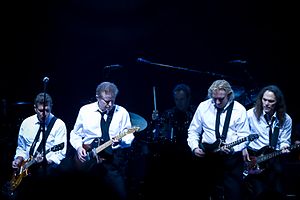
Eagles
Eagles (venstre mod højre): Glenn Frey, Don Henley, Joe Walsh og Timothy B. Schmit under deres Long Road Out of Eden Tour
"Eagles er et amerikansk rockband, der blev dannet i Los Angeles i 1971 af Glenn Frey, Don Henley, Bernie Leadon og Randy Meisner. Med fem nummer-et hits, herunder sangen Hotel California, seks Grammy Awards, fem American Music Awards, seks nummer-et albums var Eagles en af de meste succesrige musikgrupper i 1970'erne. Ved udgangen af 1900-tallet var deres to albums Their Greatest Hits og Hotel California rangeret blandt de 20 bedst sælgende albums i USA ifølge Recording Industry Association of America. Hotel California rangerede som nummer 37 på Rolling Stone's liste over ""The 500 Greatest Albums of All Time"" og bandet blev placeret som nummer 75 på bladets liste over de hundrede største kunstere nogensinde i 2004.